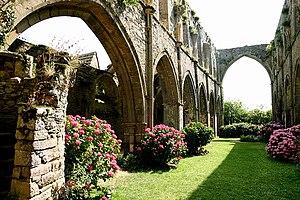
L'abbaye maritime de Beauport est située sur la commune de Paimpol (au lieu-dit Kérity) dans le département des Côtes d'Armor, en Bretagne.
Cet article recense une partie des monuments historiques des Côtes-d'Armor, en France.
La liste des églises des Côtes-d'Armor recense de la manière la plus complète possible les églises, cathédrales et basiliques situées dans le département français des Côtes-d'Armor.